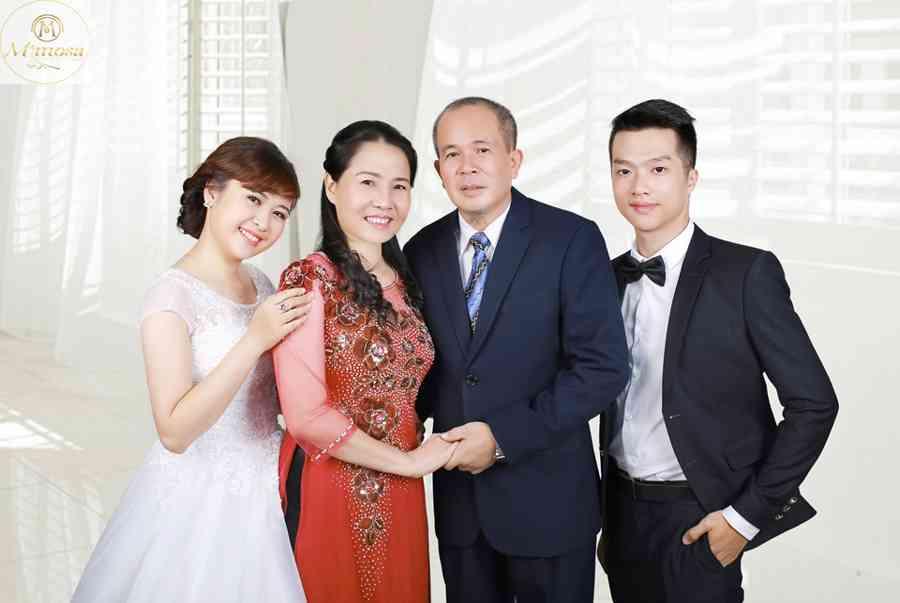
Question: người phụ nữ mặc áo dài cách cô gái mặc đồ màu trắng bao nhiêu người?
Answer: họ đứng sát bên nhau